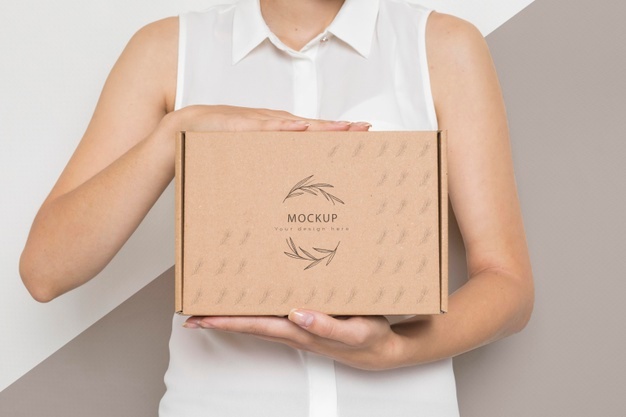
Label: cardboard